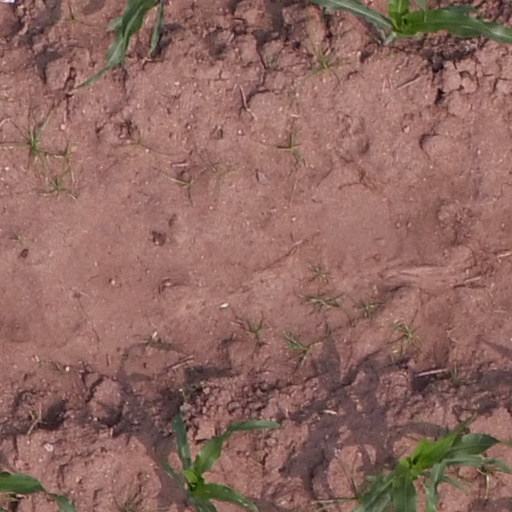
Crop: maize; corn